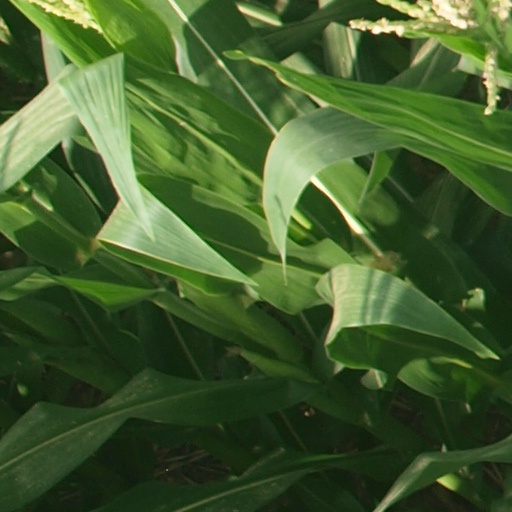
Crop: maize; corn